Île-de-France tramway Line 4

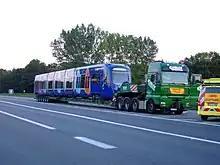
Delivery of the line's first U 25500 trains.

The development of the tram-train concept inspired plans to reinvigorate the "ligne des Coquetiers" using this system that seemed ideal. It solved the problems caused by the rail crossings by transforming them into simple road junctions. It reduced disruptions in the urban landscape and expanded the use of trams in urban transportation all while greatly increasing service. This technology was finally adopted, and in 2001 the SNCF called for European tenders for the trains and cars. In 2003 the draft was approved by the STIF, SNCF, and RFF.